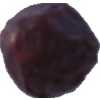
Label: dates